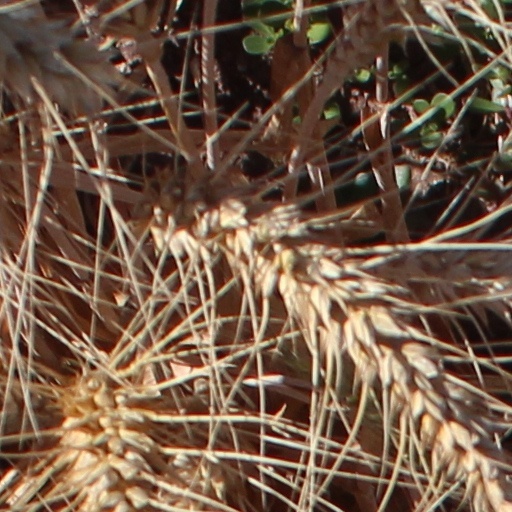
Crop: wheat